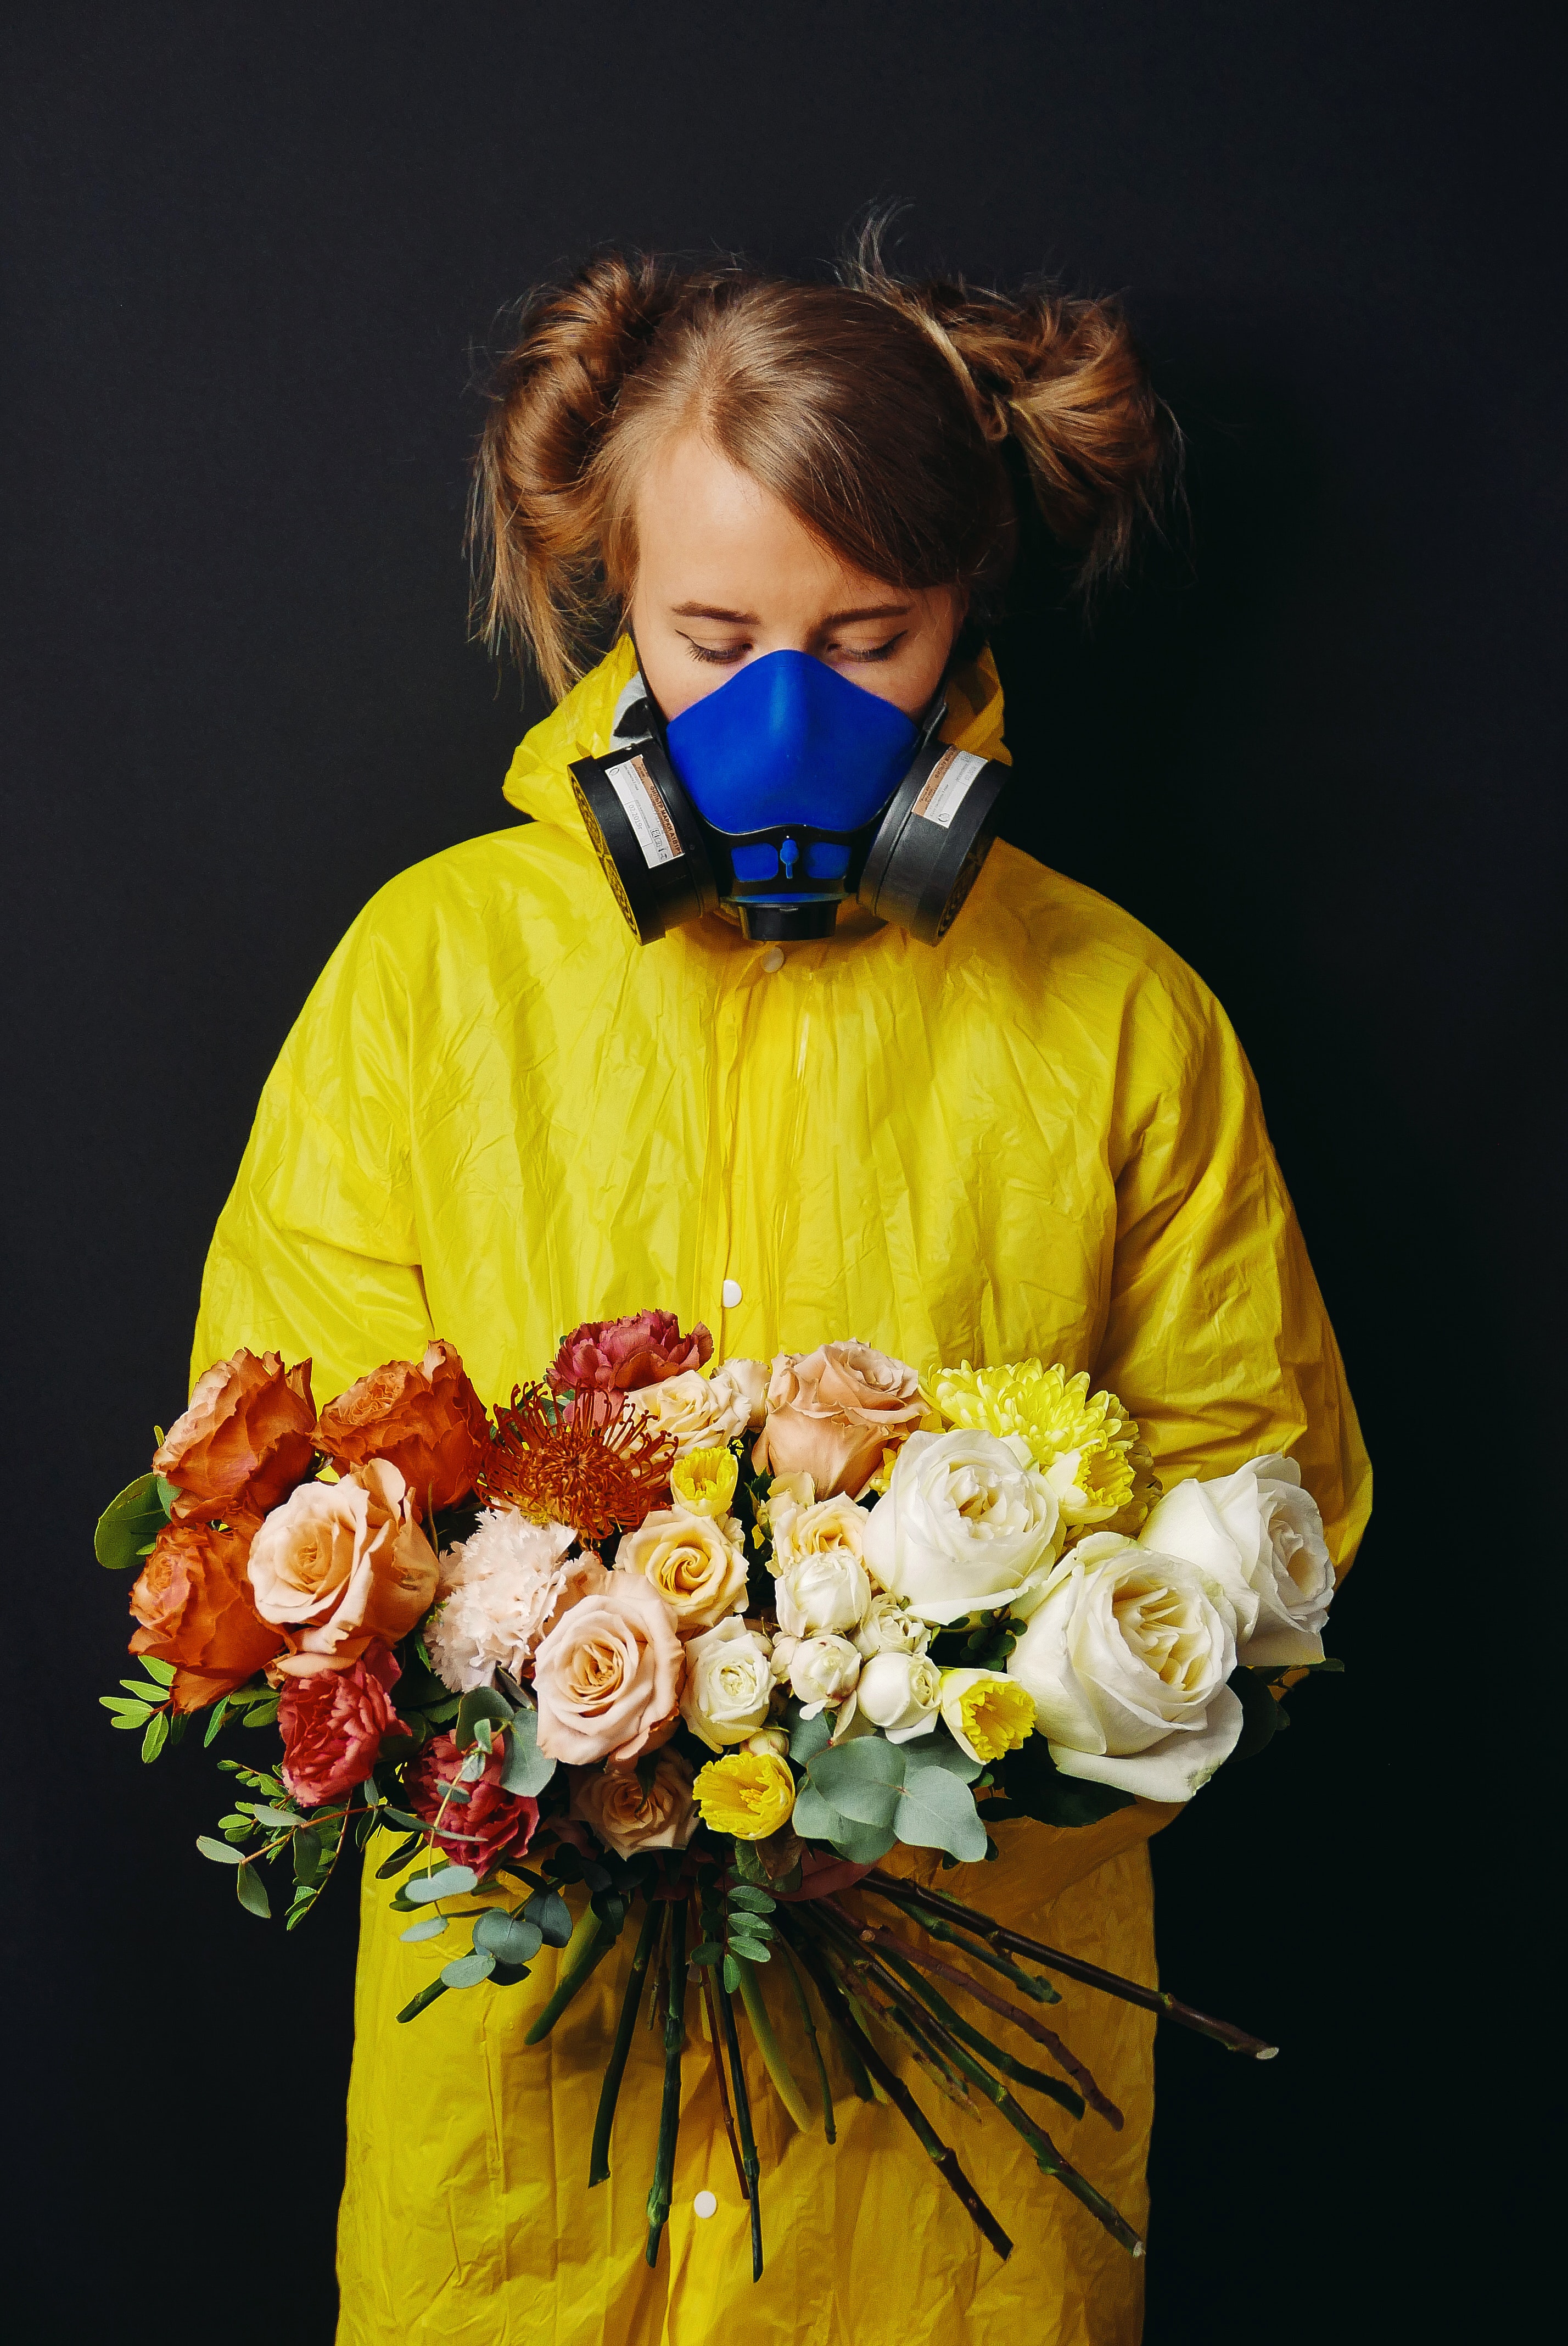
woman, flower, vision care, plant, eyewear, sleeve, yellow, jacket, petal, street fashion, rose, necklace, audio equipment, flower arranging, electric blue, event, Hybrid tea rose, jewellery, headphones, beard, t shirt, gadget, rose family, entertainment, flowering plant, bouquet, personal protective equipment, floristry, cut flowers, floral design, rose order, artificial flower, denim, hoodie, costume, garden roses, floribunda, hood, top, sunflower, sitting, fur, wildflower